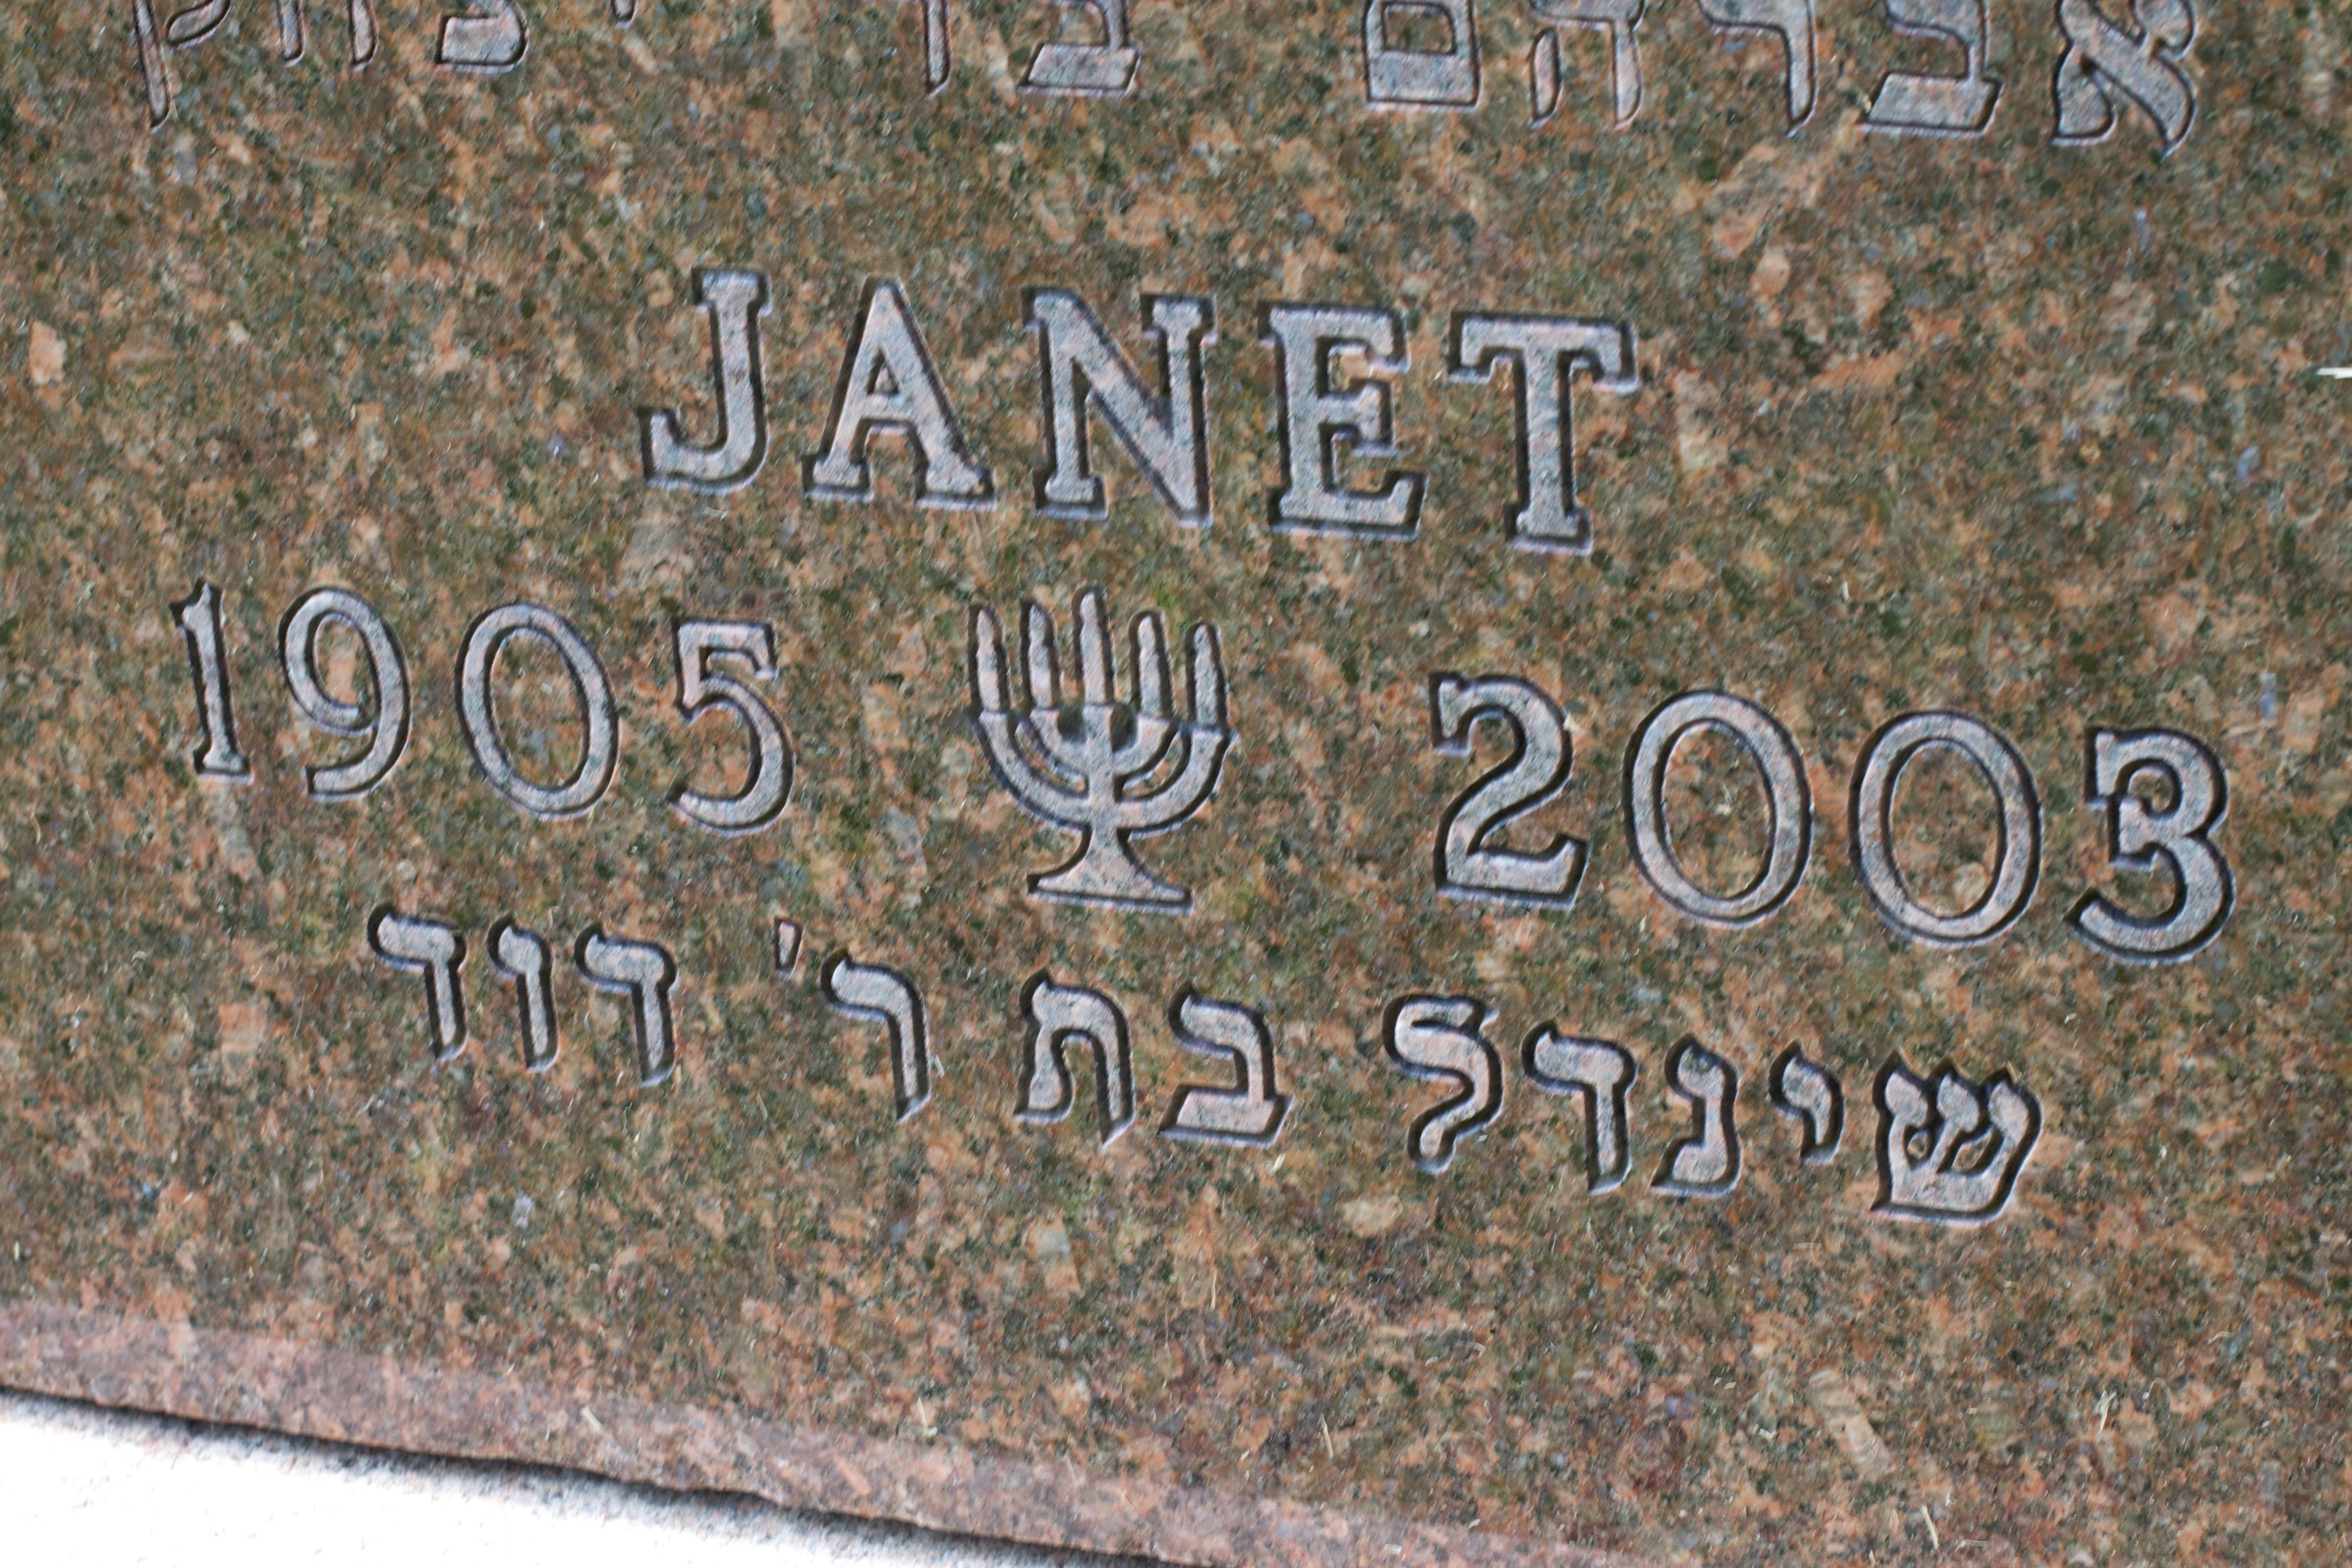
soil, font, grave, memorial, headstone, granite